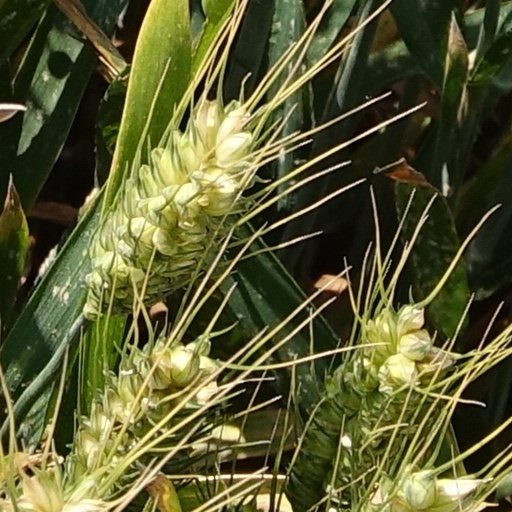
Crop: wheat